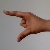
The image shows a hand gesture representing the letter 'Z' in Indian Sign Language.